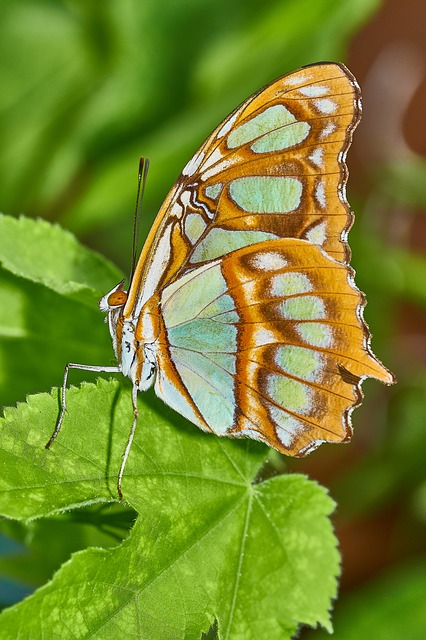
Label: farfalla